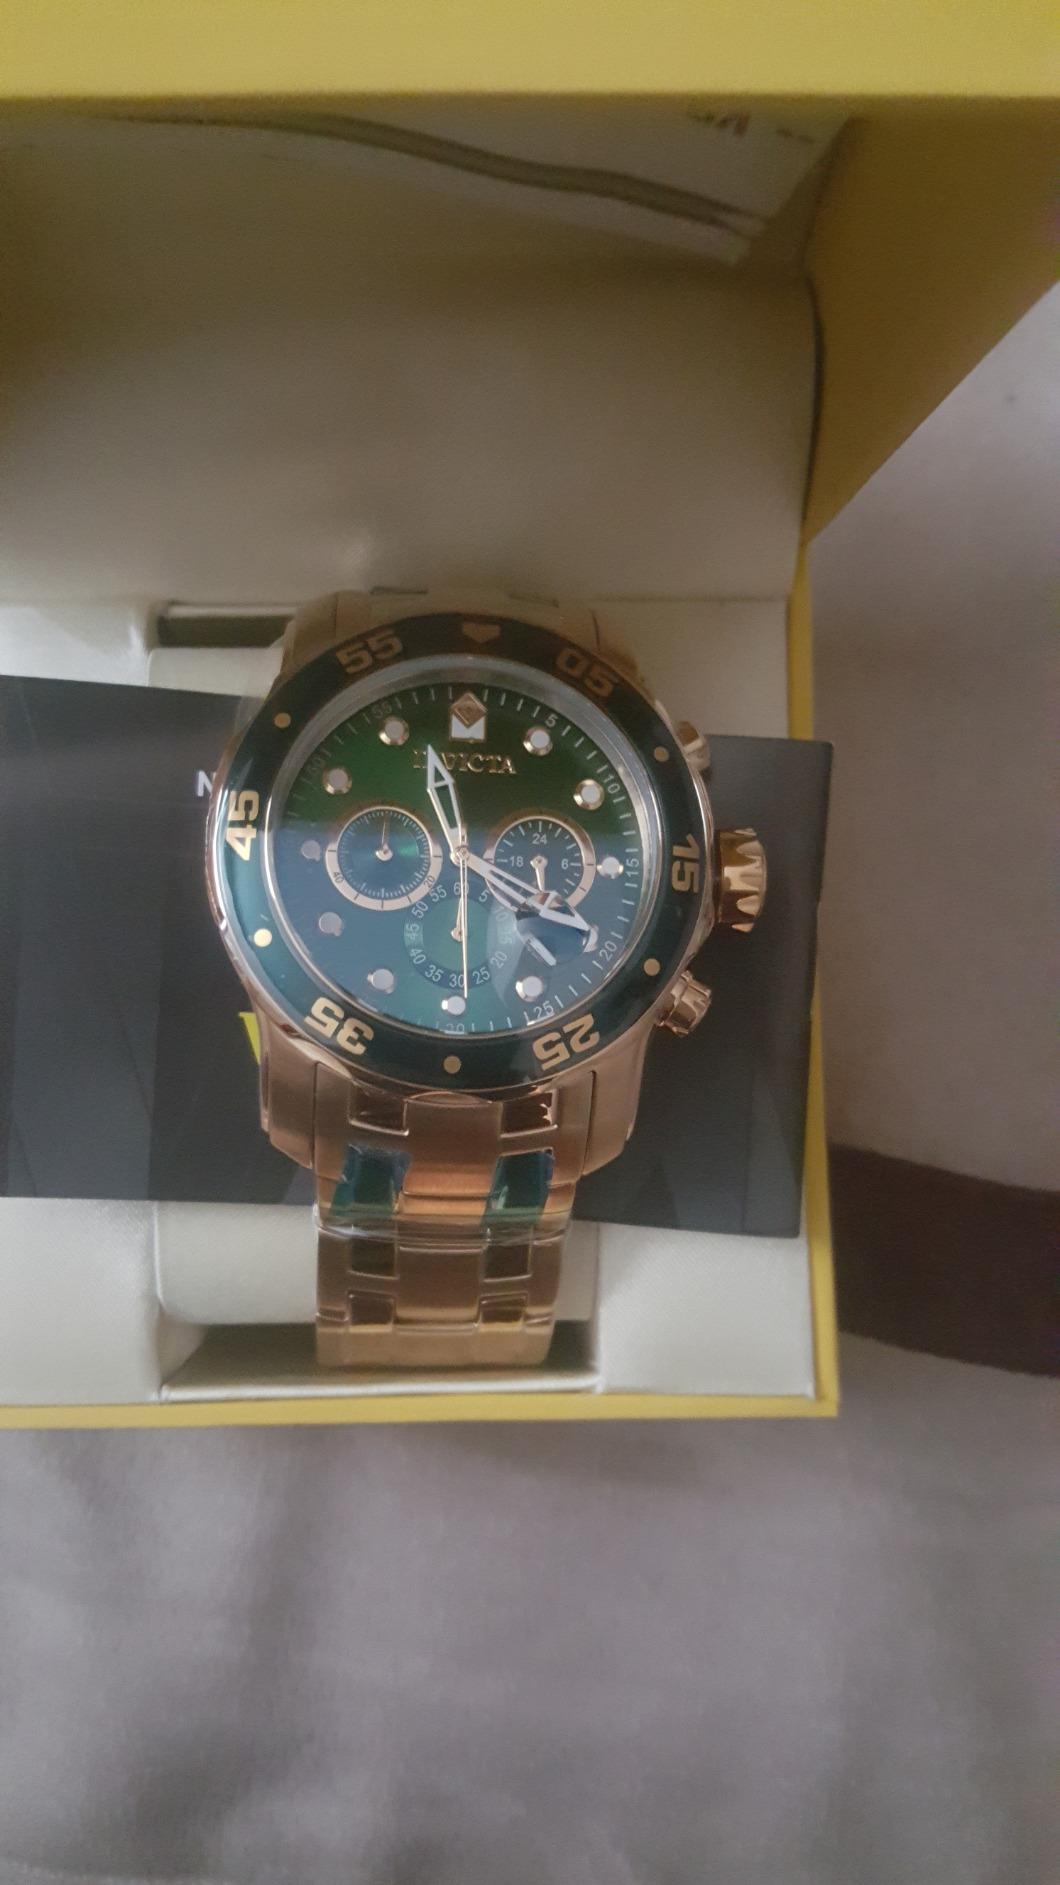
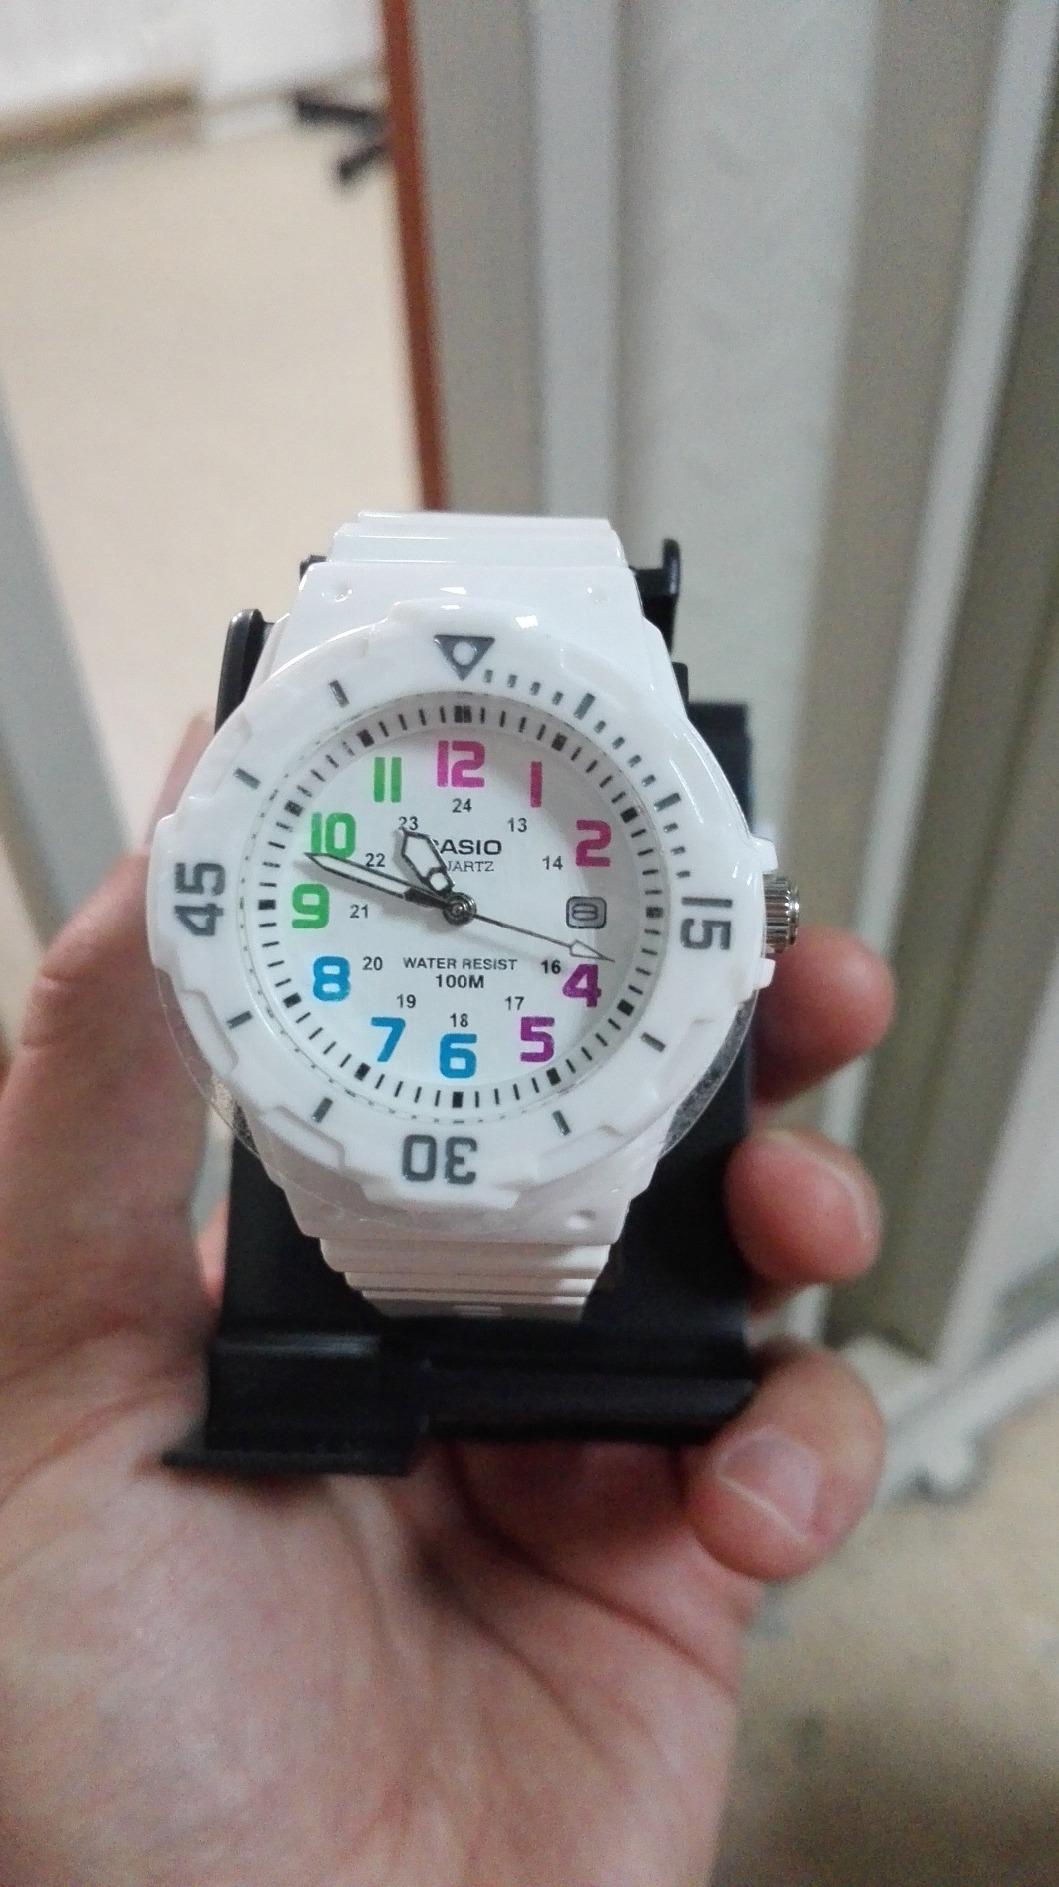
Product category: accessories_watch
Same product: no